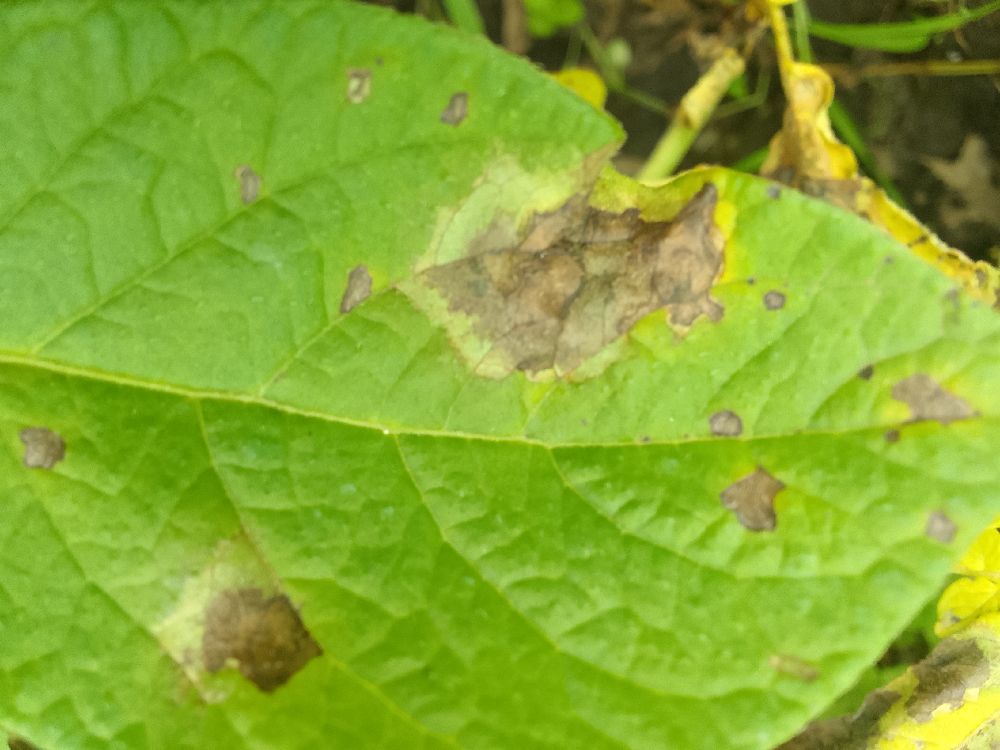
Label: Late blight